Giovanni Giustiniani

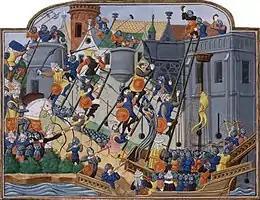
Siege of Constantinople as depicted after the event

Upon hearing of the plight of Constantinople, Giustiniani (along with 700 men from Chios and Genoa) sailed to defend the city, arriving in late January to prepare for the siege. Constantine XI strategically placed this contingent to the right of his own position, and appointed Giustiniani to the rank of Protostrator. This placed him as the leader of the city's defense, and while it is clear why such a position would go to a mercenary, it is less clear why Giustiniani specifically was selected. One potential explanation comes from the fact that many of the defenders present were Venetian and there was also a quite large Venetian civilian population that was discontent with Constantine's rule. The last time the city fell out of Byzantine control is when a group of European crusaders, that had many Venetians among them, took it in 1204. So, it is not out of the question that Constantine was wary of selecting a Venetian to lead the defense in case they attempted a military coup with civilian support afterwards. Following this line of logic, Giustiniani was from The Republic of Genoa, which the Venetians seemed to be prejudiced against. Selecting Giustiniani meant that Constantine had a Protostrator who would not aid the Venetians in the event they attempted to launch a coup, and that they also would find themselves with fewer volunteers to assist in their own potential coup as there were comparatively fewer Genoese mercenaries and civilians than Venetians.